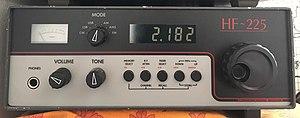
Récepteur sur 2182 kHz utilisé pour l'écoute des messages de détresse en AM et de sécurité et vie humaine. Récepteur Lowe HF225, 30kHz à 30MHz.
La fréquence 2 182 kHz ou 2,182 MHz désignée aussi par sa longueur d'onde: 137,5 mètres est la fréquence internationale de détresse et d'appel en radiotéléphonie sur ondes hectométrique pour les stations du service maritime. Cette bande marine est comprise entre 1 605 kHz et 4 000 kHz en plusieurs sous bandes. Appelée aussi « bande chalutier », cette bande est utilisée pour les radiocommunications maritimes en bande latérale supérieure USB avec une portée d'exploitation inférieure à 600 km.